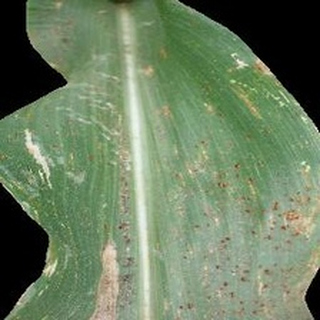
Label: corn_common_rust